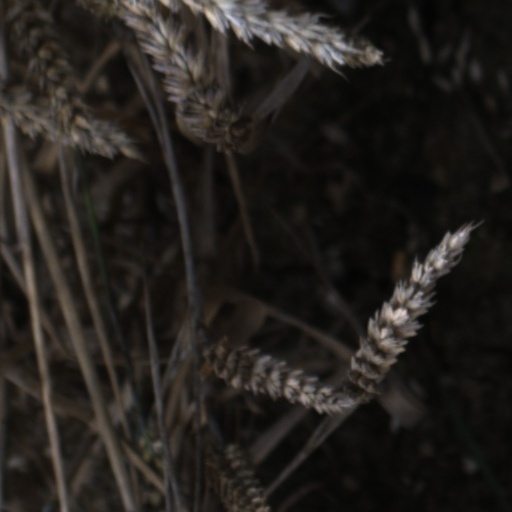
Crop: wheat